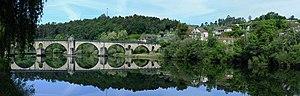
Ponte da Barca est une municipalité du Portugal, située dans le district de Viana do Castelo et la région Nord. Ponte da Barca est traversée par le Rio Lima.